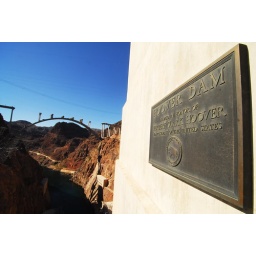
From our brief walking tour of Hoover Dam.  The new bridge is there in the background.